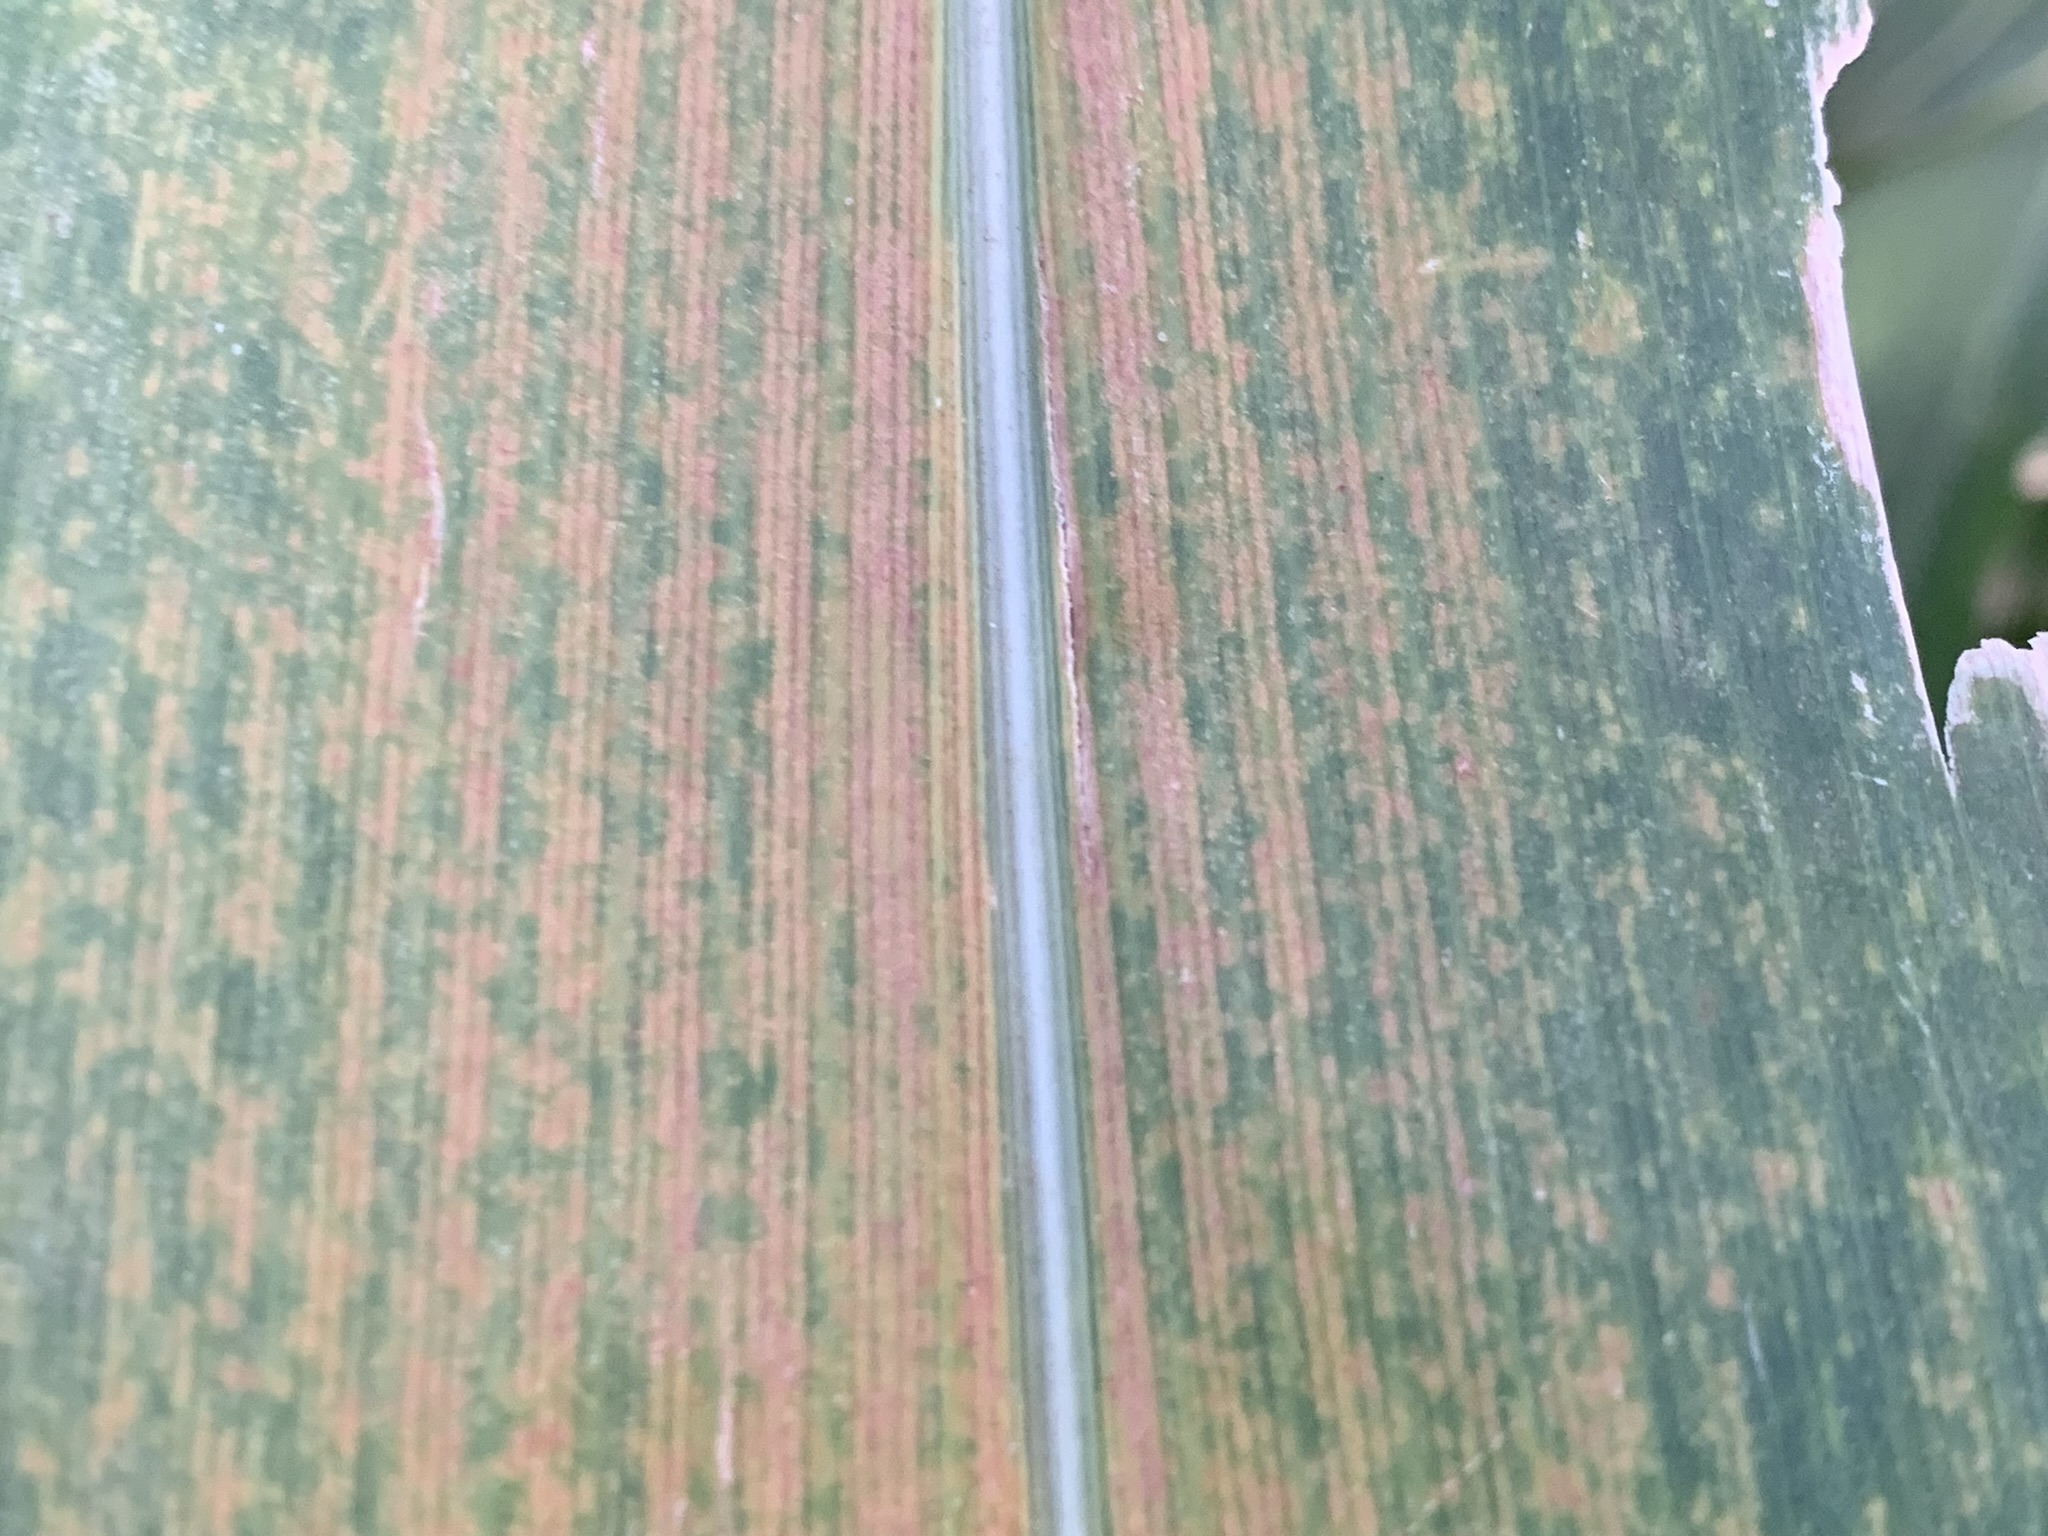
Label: MLN